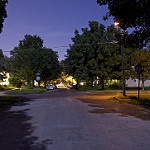
Scene: Outdoor